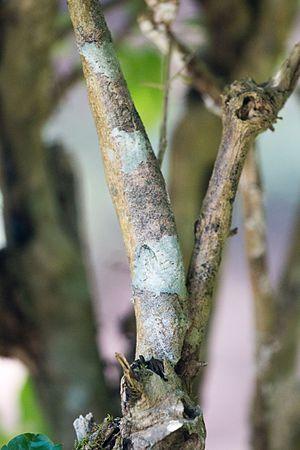
Uroplatus fimbriatus
Uroplatus fimbriatus est une espèce de geckos de la famille des Gekkonidae. Cette espèce peut être nommée Gecko à queue feuillue ou Gecko à queue foliacée en français et son nom vernaculaire malgache est taha fisaka.